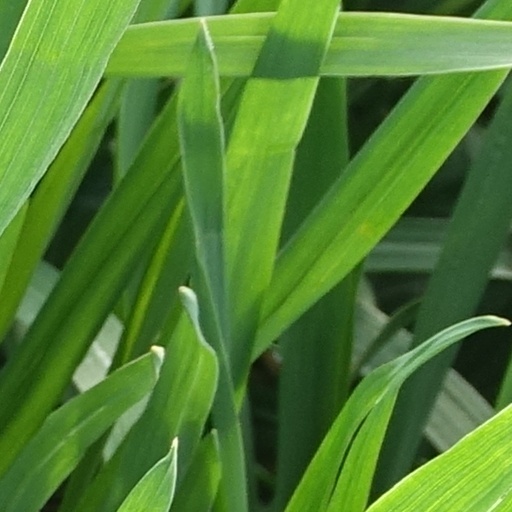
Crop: wheat